Satavahana dynasty

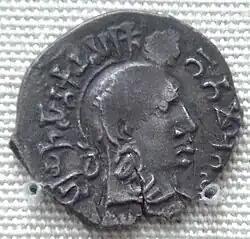
Coin of Yajna Sri Satakarni, British Museum.

Sri Yajna Sātakarni, the last person belonging to the main Satavahana dynastic line, briefly revived the Satavahana rule. According to S. N. Sen, he ruled during 170–199 CE. Charles Higham dates the end of his reign to 181 CE. His coins feature images of ships, which suggest naval and marine trade success. Wide distribution of his coins, and inscriptions at Nashik, Kanheri and Guntur indicate that his rule extended over both eastern and western parts of Deccan. He recovered much of the territory lost the Western Kshatrapas, and issued silver coinage, imitating them. During the last years of his reign, the Abhiras captured the northern parts of the kingdom, around Nashik region.